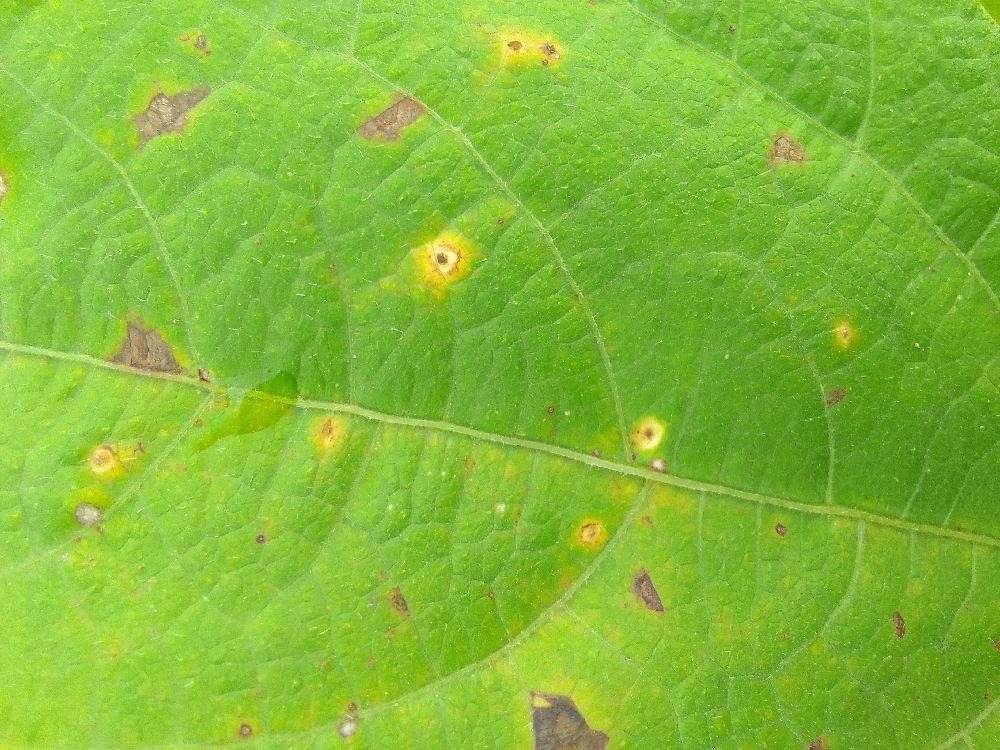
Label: rust